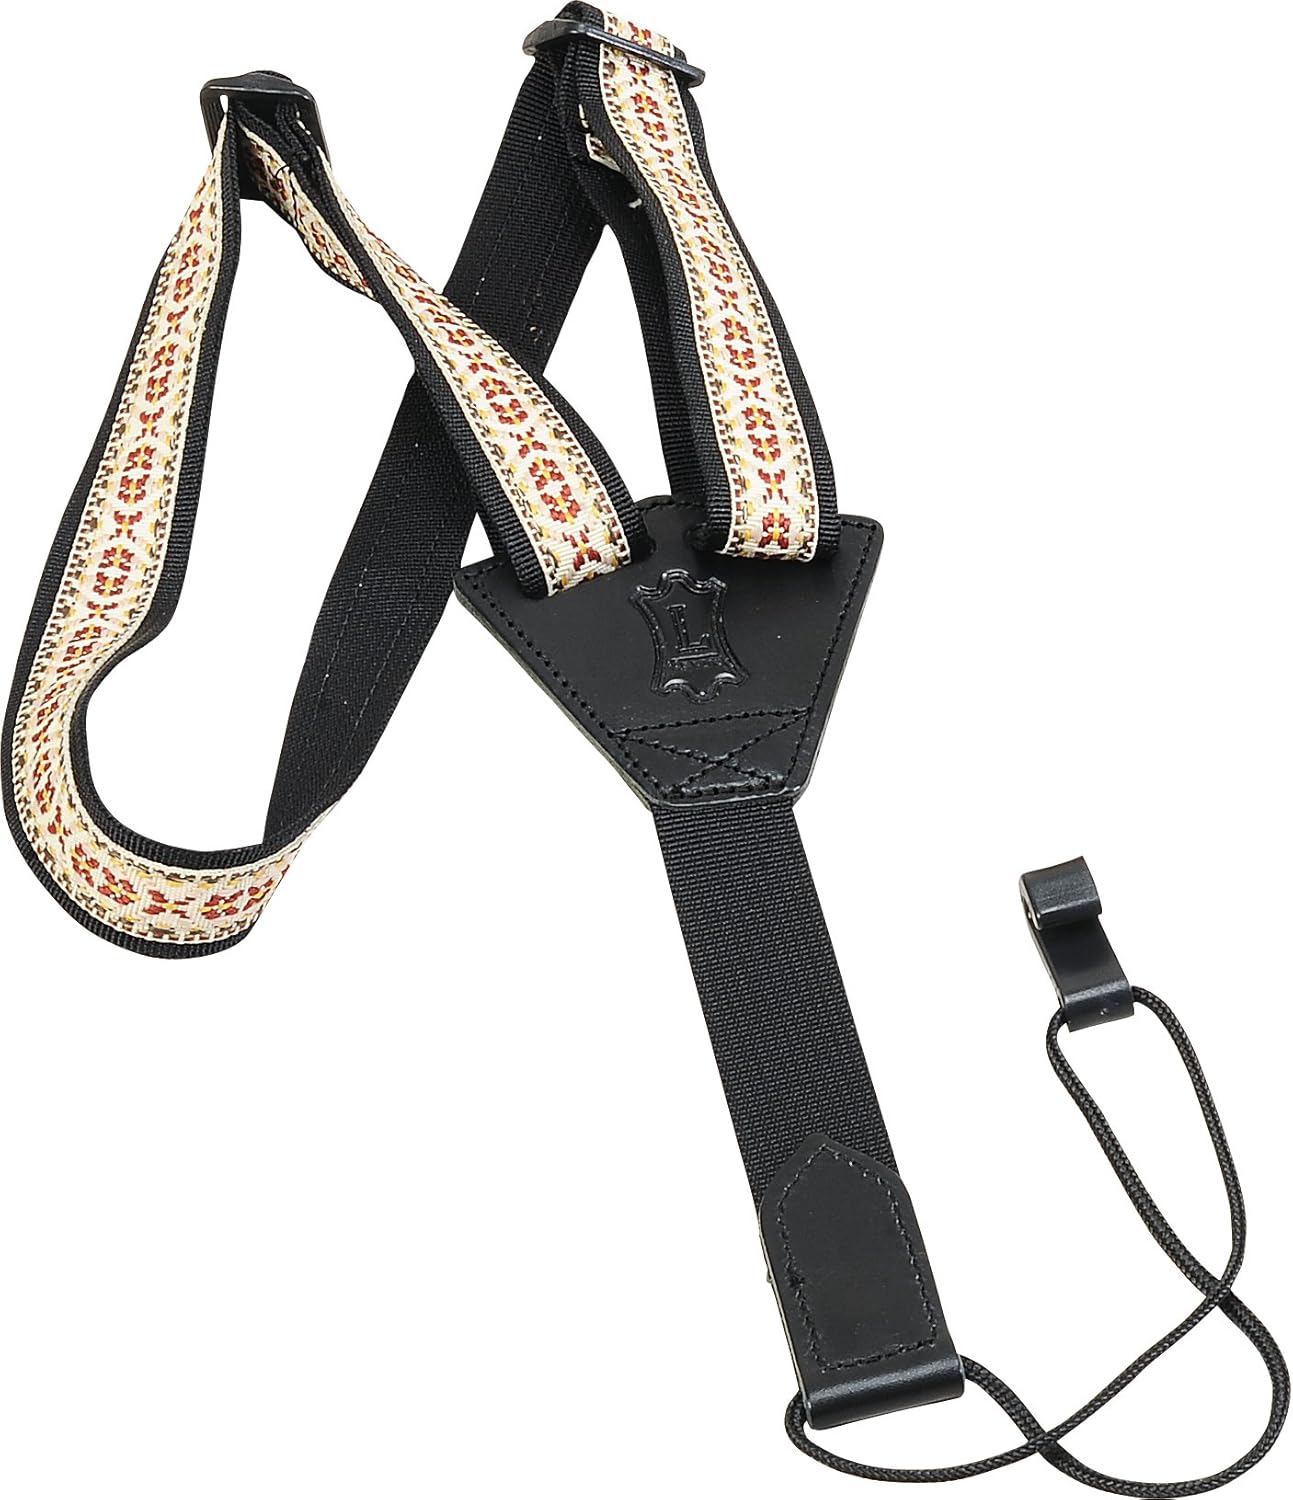
Levy's Leathers 1" Nylon Classical Guitar/Ukulele Strap with Jacquard Weave, Plastic Sound-Hole Hook and Tri-glide Adjustments. Adjustable to 35"; (M20JN-001)
Category: Musical Instruments
1" nylon classical guitar/ukulele strap with jacquard weave, plastic sound-hole hook and tri-glide adjustments. Adjustable to 35".
Features: Levy's 1" wide nylon classical/ukulele strap. | Adjustable to 35". | Jacquard weave, plastic sound-hole hook and tri-glide adjustments. | Designed by Levy's industry leading fashion designers.